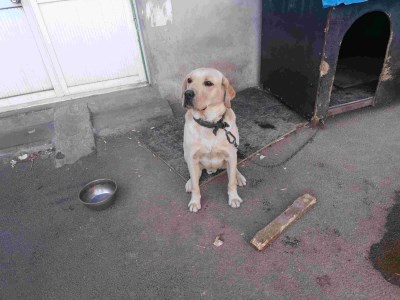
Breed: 3580-n000122-Labrador_retriever